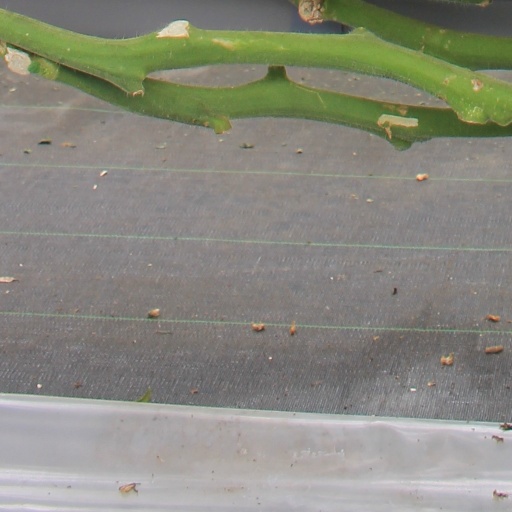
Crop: tomato